Jesse Joensuu

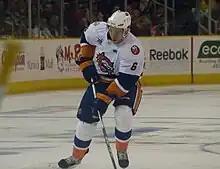
Joensuu with the Bridgeport Sound Tigers in 2011

In the spring of 2008, Joensuu signed a three-year contract with the Islanders. Joensuu started the 2008–09 season on the affiliate team in Bridgeport in the AHL, although he managed to appear in a few training games in the Islanders' jersey. Joensuu was placed into the Islanders lineup on March 2, 2009 for a match against the Colorado Avalanche in which scored a goal in his first NHL game.